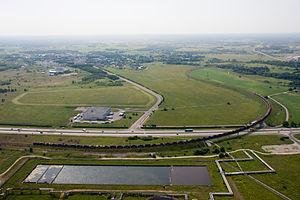
La commune de Jõelähtme est une municipalité rurale estonienne située dans la région d'Harju, au nord du pays. Sa superficie s'étend sur 210,86 km² et sa population se chiffre à 6 319 habitants. Son chef-lieu administratif se trouve à Jõelähtme, à 20 km à l'est de Tallinn.